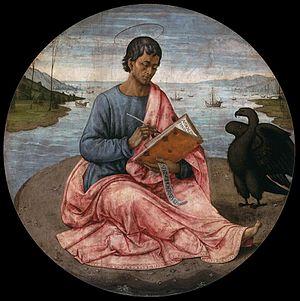
L’Apocalypse ou Apocalypse de Jean ou encore Livre de la Révélation, également appelé Révélation de Jésus-Christ suivant les premiers mots du texte, est le dernier livre du Nouveau Testament.